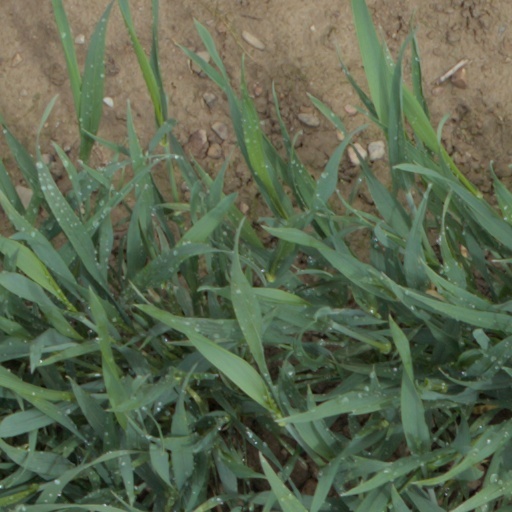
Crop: wheat